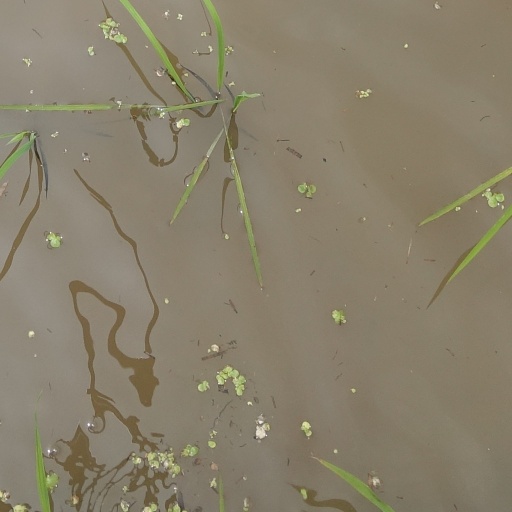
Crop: rice